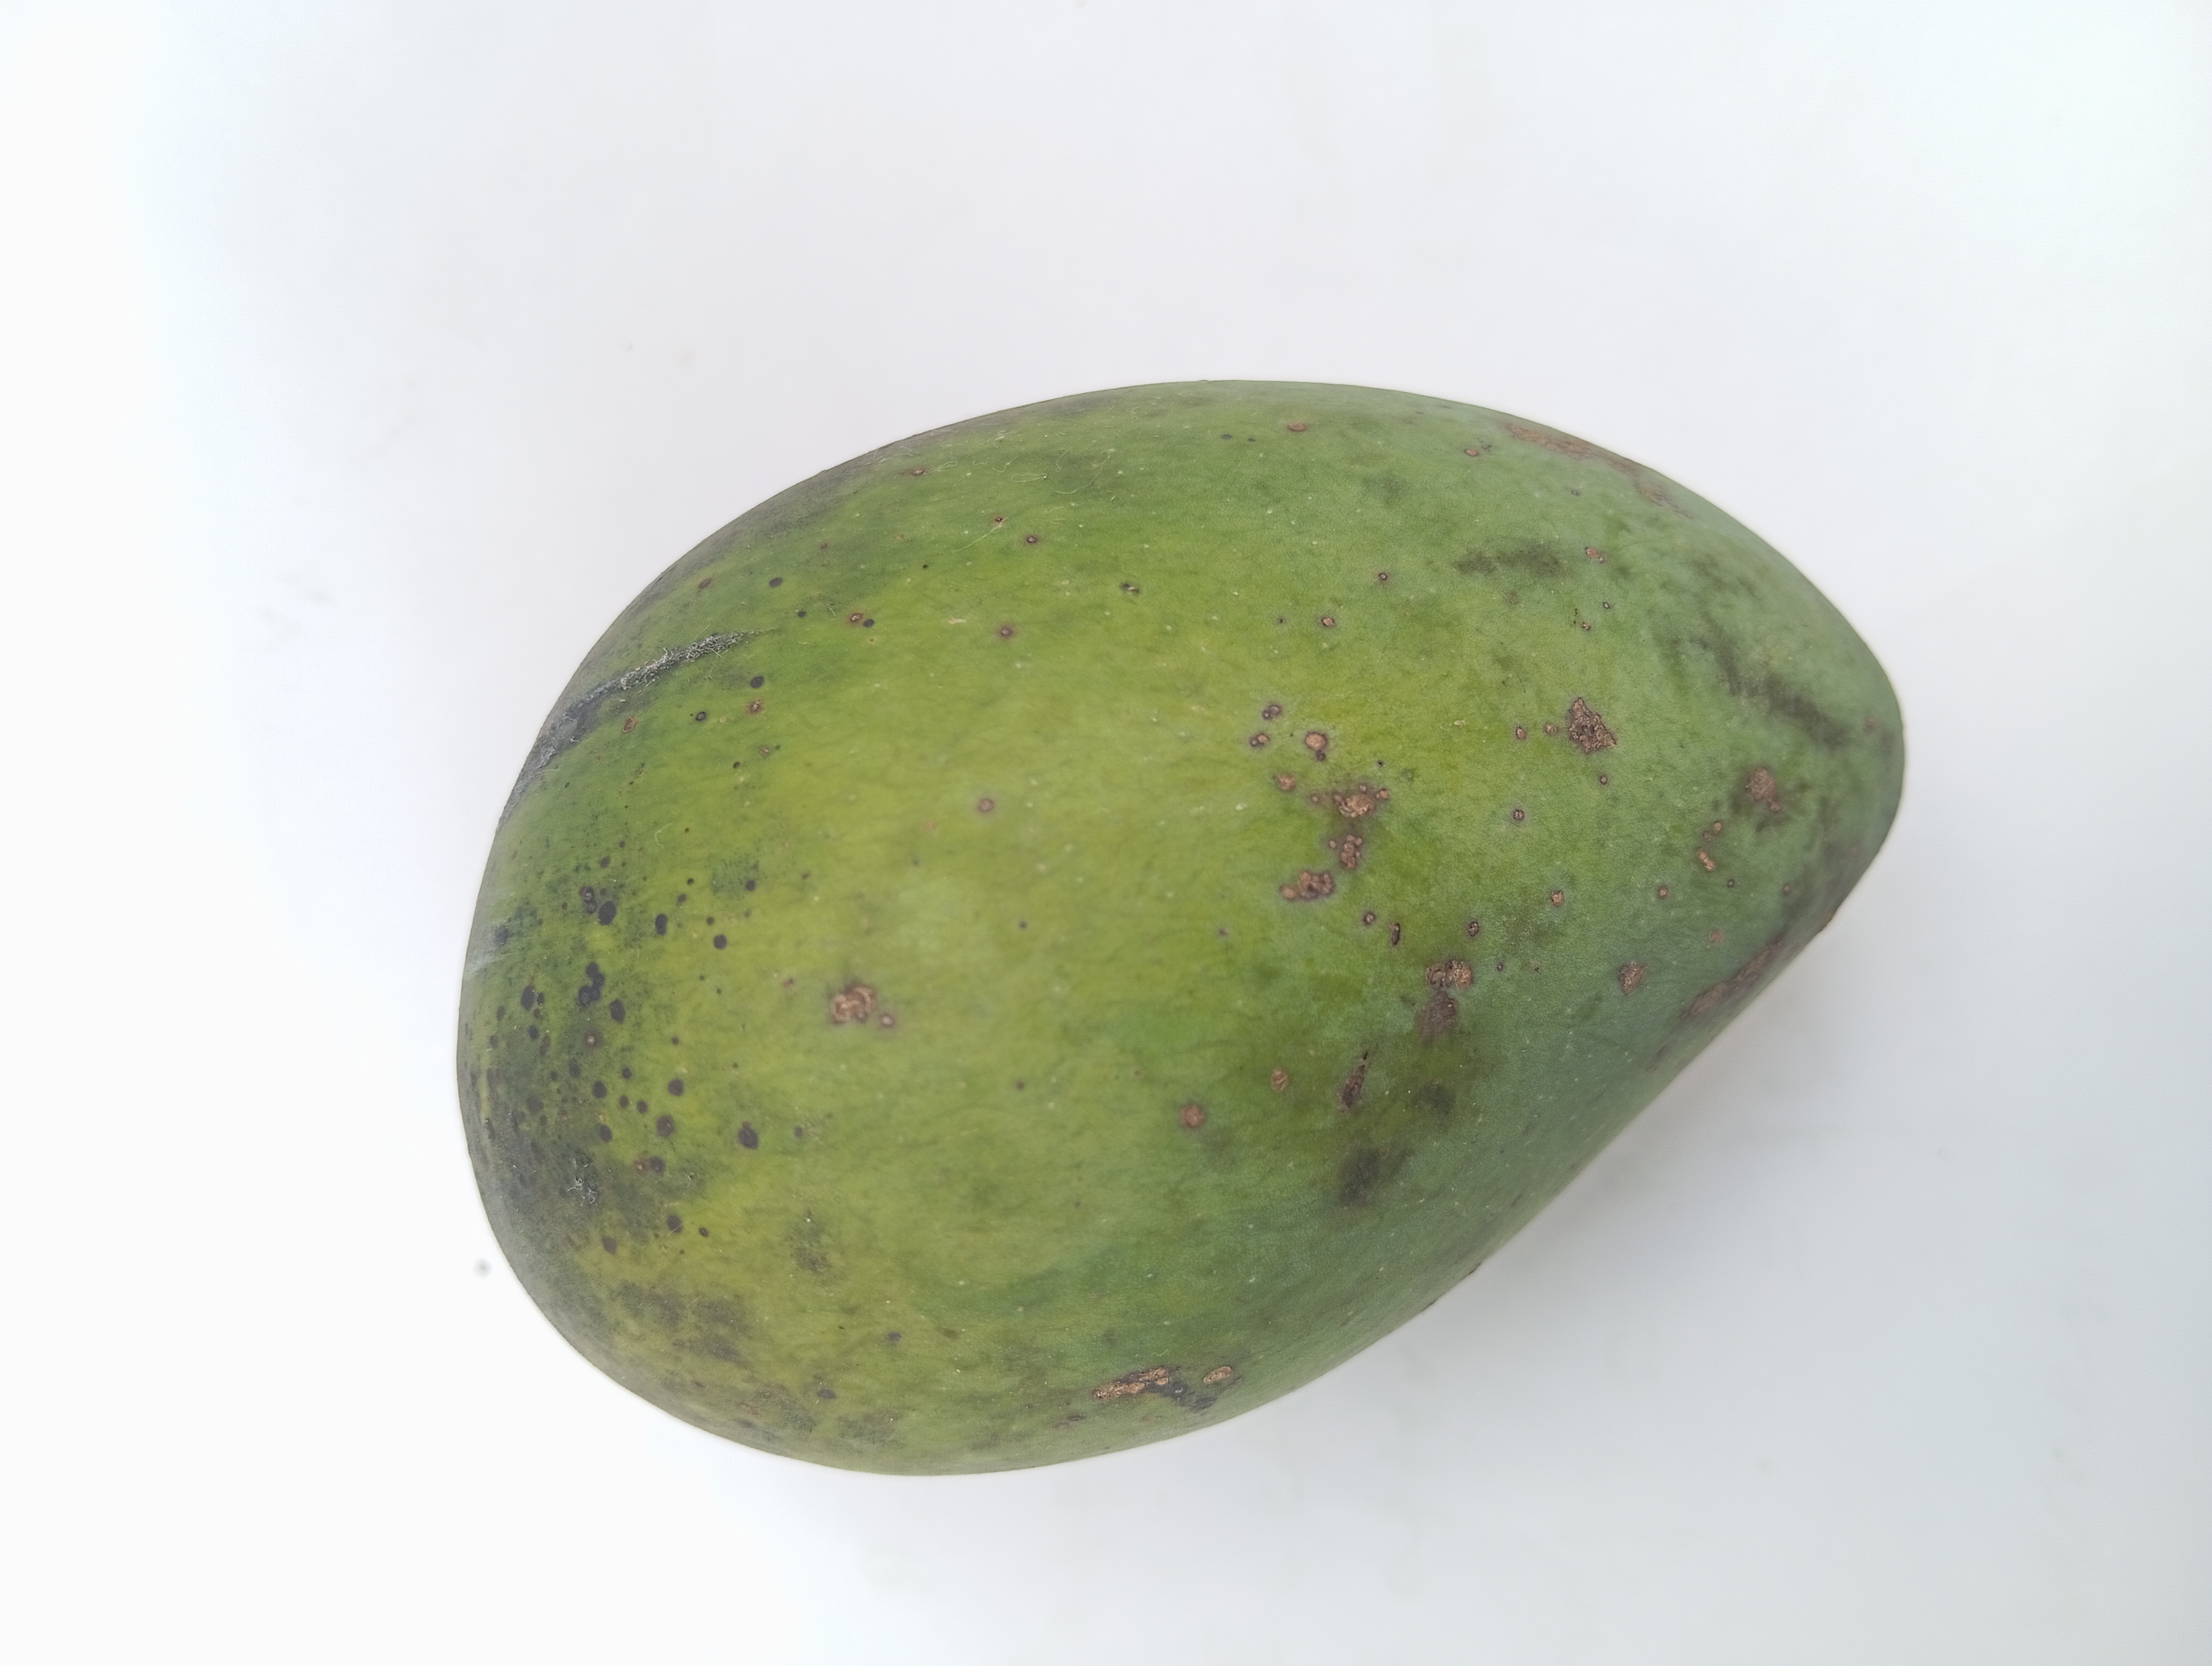
Mango variety: Harivanga